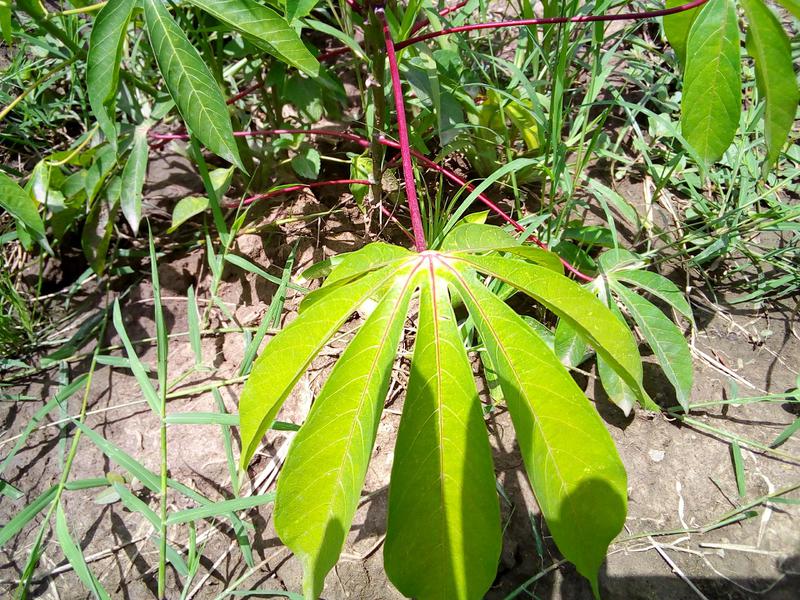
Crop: cassava
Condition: healthy